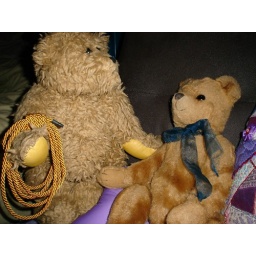
Bondage bears resting, kitten bear and Percy bear in a quiet moment